Robert Carr (bishop)

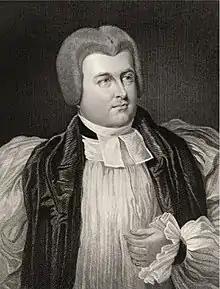
Engraving in bishop's robes

Born 9 May 1774 and christened 9 June at Feltham, London he was the eldest son of the Reverend Colston Carr, at the time vicar of Feltham, and his wife Elizabeth, daughter of Thomas Bullock. His elder sister, Elizabeth Ann, married Sir James Lloyd , and his younger brother was Lieutenant-Colonel Sir Henry William Carr . His father, later vicar of Ealing, was chaplain first to the King's younger brother Prince William Henry, Duke of Gloucester and, after his death, to the King's younger son, Prince Edward, Duke of Kent and Strathearn.